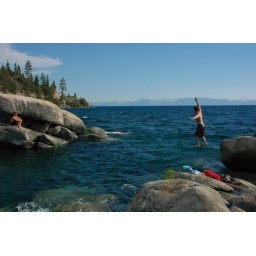
more accurately, walking on a slackline over water. more precisely, this body of water is Lake Tahoe